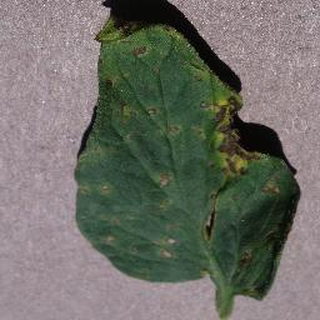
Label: tomato_septoria_leaf_spot